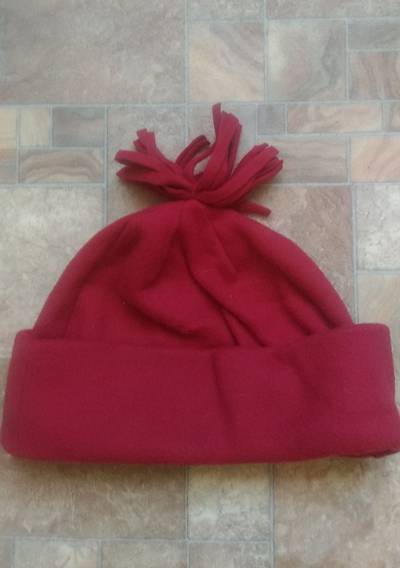
Waste category: clothes